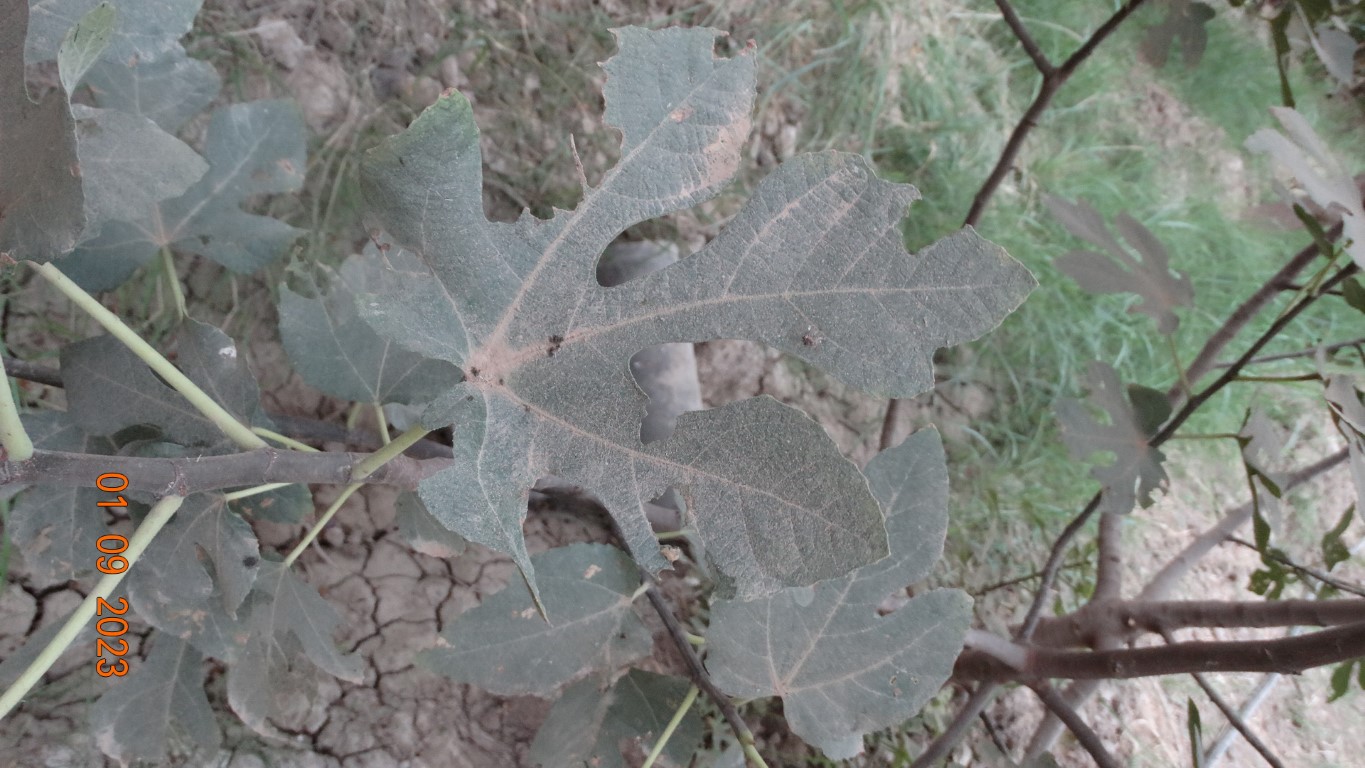
Label: infected